Will Power

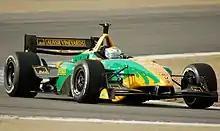
Power testing for what would be the final season of Champ Car in 2007.

In late 2005 Power joined Champ Car Team Australia at the Lexmark Indy 300 event at Surfers Paradise in Australia, which also resulted in his departure from the World Series by Renault championship even though that season was still in progress and Power ultimately ended seventh in the championship. In the Indy 300 Power ran strongly until being knocked off the track by teammate Alex Tagliani. After the Surfers Paradise event, he signed a multi-year contract to race for the team, which began immediately at the next Champ Car round in Mexico City after Tagliani's teammate Marcus Marshall was released for what was described as a "serious breach of contract".